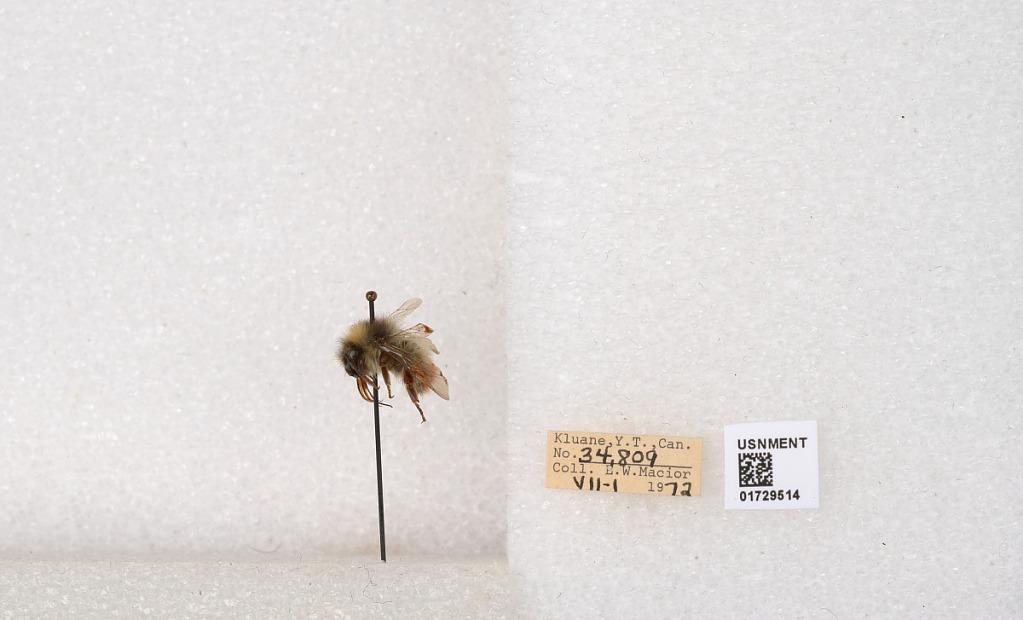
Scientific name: Bombus flavifrons Cresson
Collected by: L. Macior
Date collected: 1972-7-1
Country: Canada
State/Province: Yukon Territory
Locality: Kluane National Park and Reserve
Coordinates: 60.7493, -139.504